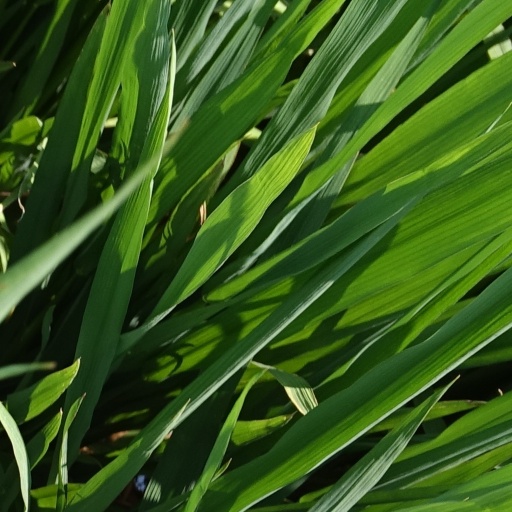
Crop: rice